Estia Pieridon Mouson

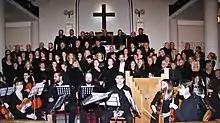
Estia, musicians and choir

The mixed choir exists since the foundation of the association. The repertoire includes classical Greek songs as well as contemporary works.